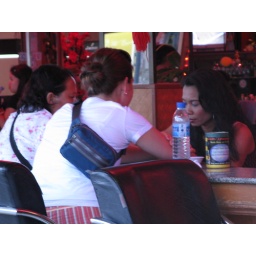
heaven's floor breaks in the bar